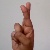
The image shows a hand gesture representing the letter 'R' in Indian Sign Language.